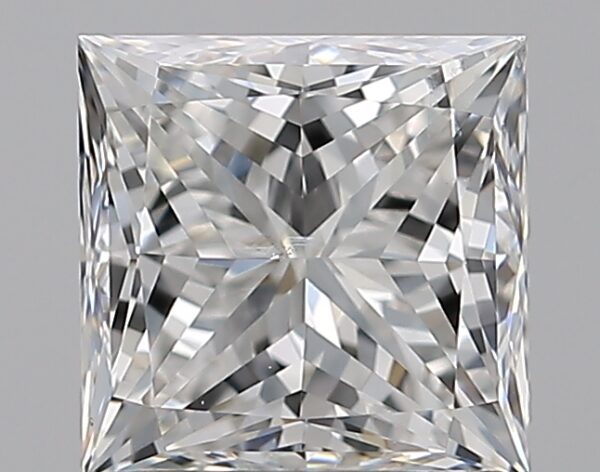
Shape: princess
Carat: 1.2
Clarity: SI1
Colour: F
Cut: EX
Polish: EX
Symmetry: VG
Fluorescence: N
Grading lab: GIA
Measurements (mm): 5.67 x 5.63 x 4.16